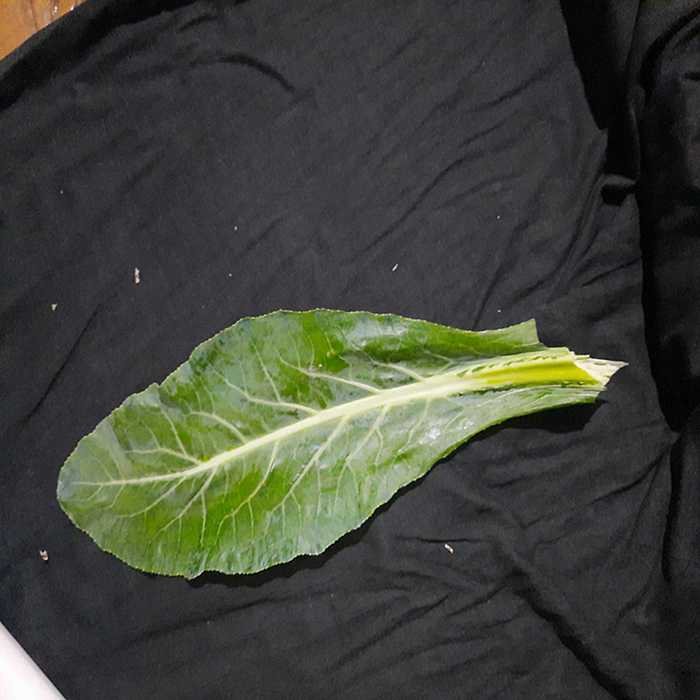
Plant: Cauliflower
Label: Fresh leaf